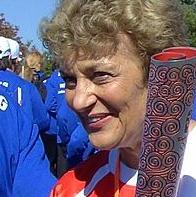
Age: 61